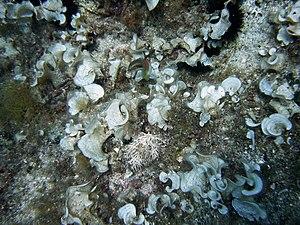
La girelle, appelée aussi girelle royale ou girelle commune, est une espèce de poissons de la famille des Labridae.